Kadokawa Light Novel Expo 2020

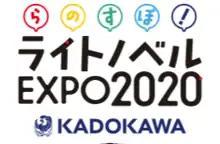
Kadokawa Light Novel Expo 2020 logo

The presentation Stages held on March 6–7, 2021, with Chiaki Matsuzawa as the host of this event. The following anime announcements of the presentation plan section, which held on March 6–7, 2021, such as: